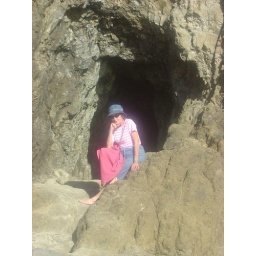
This tunnel ran thirty yards through a rock headland, allowing access to another fantastic beach without swimming around